Inflatable boat

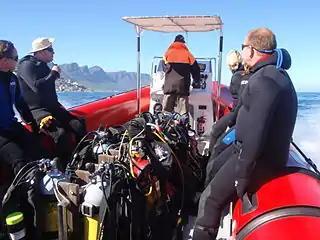
Rigid inflatable dive boat with central rack for scuba sets

The modern rigid inflatable boat (RIB) is a development of the inflatable boat, which has a rigid floor and solid hull. The external shape of the hull lets it cut through waves more easily giving a more comfortable ride when traveling fast in rough conditions. The structure of the hull is capable of supporting a more powerful transom mounted outboard engine or even an inboard engine.